Emily (1976 film)

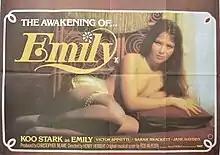
Film poster

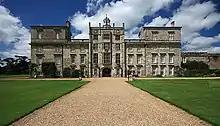
Wilton House, main location of the film

Emily, also known as The Awakening of Emily, is a 1976 British erotic historical drama film set in the 1920s directed by Henry Herbert, produced and written by Christopher Neame, and starring Koo Stark.